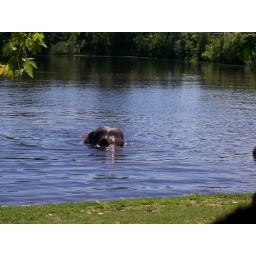
Twice daily the elephants get to go for a swim. Everyone crowds around the fence to watch.